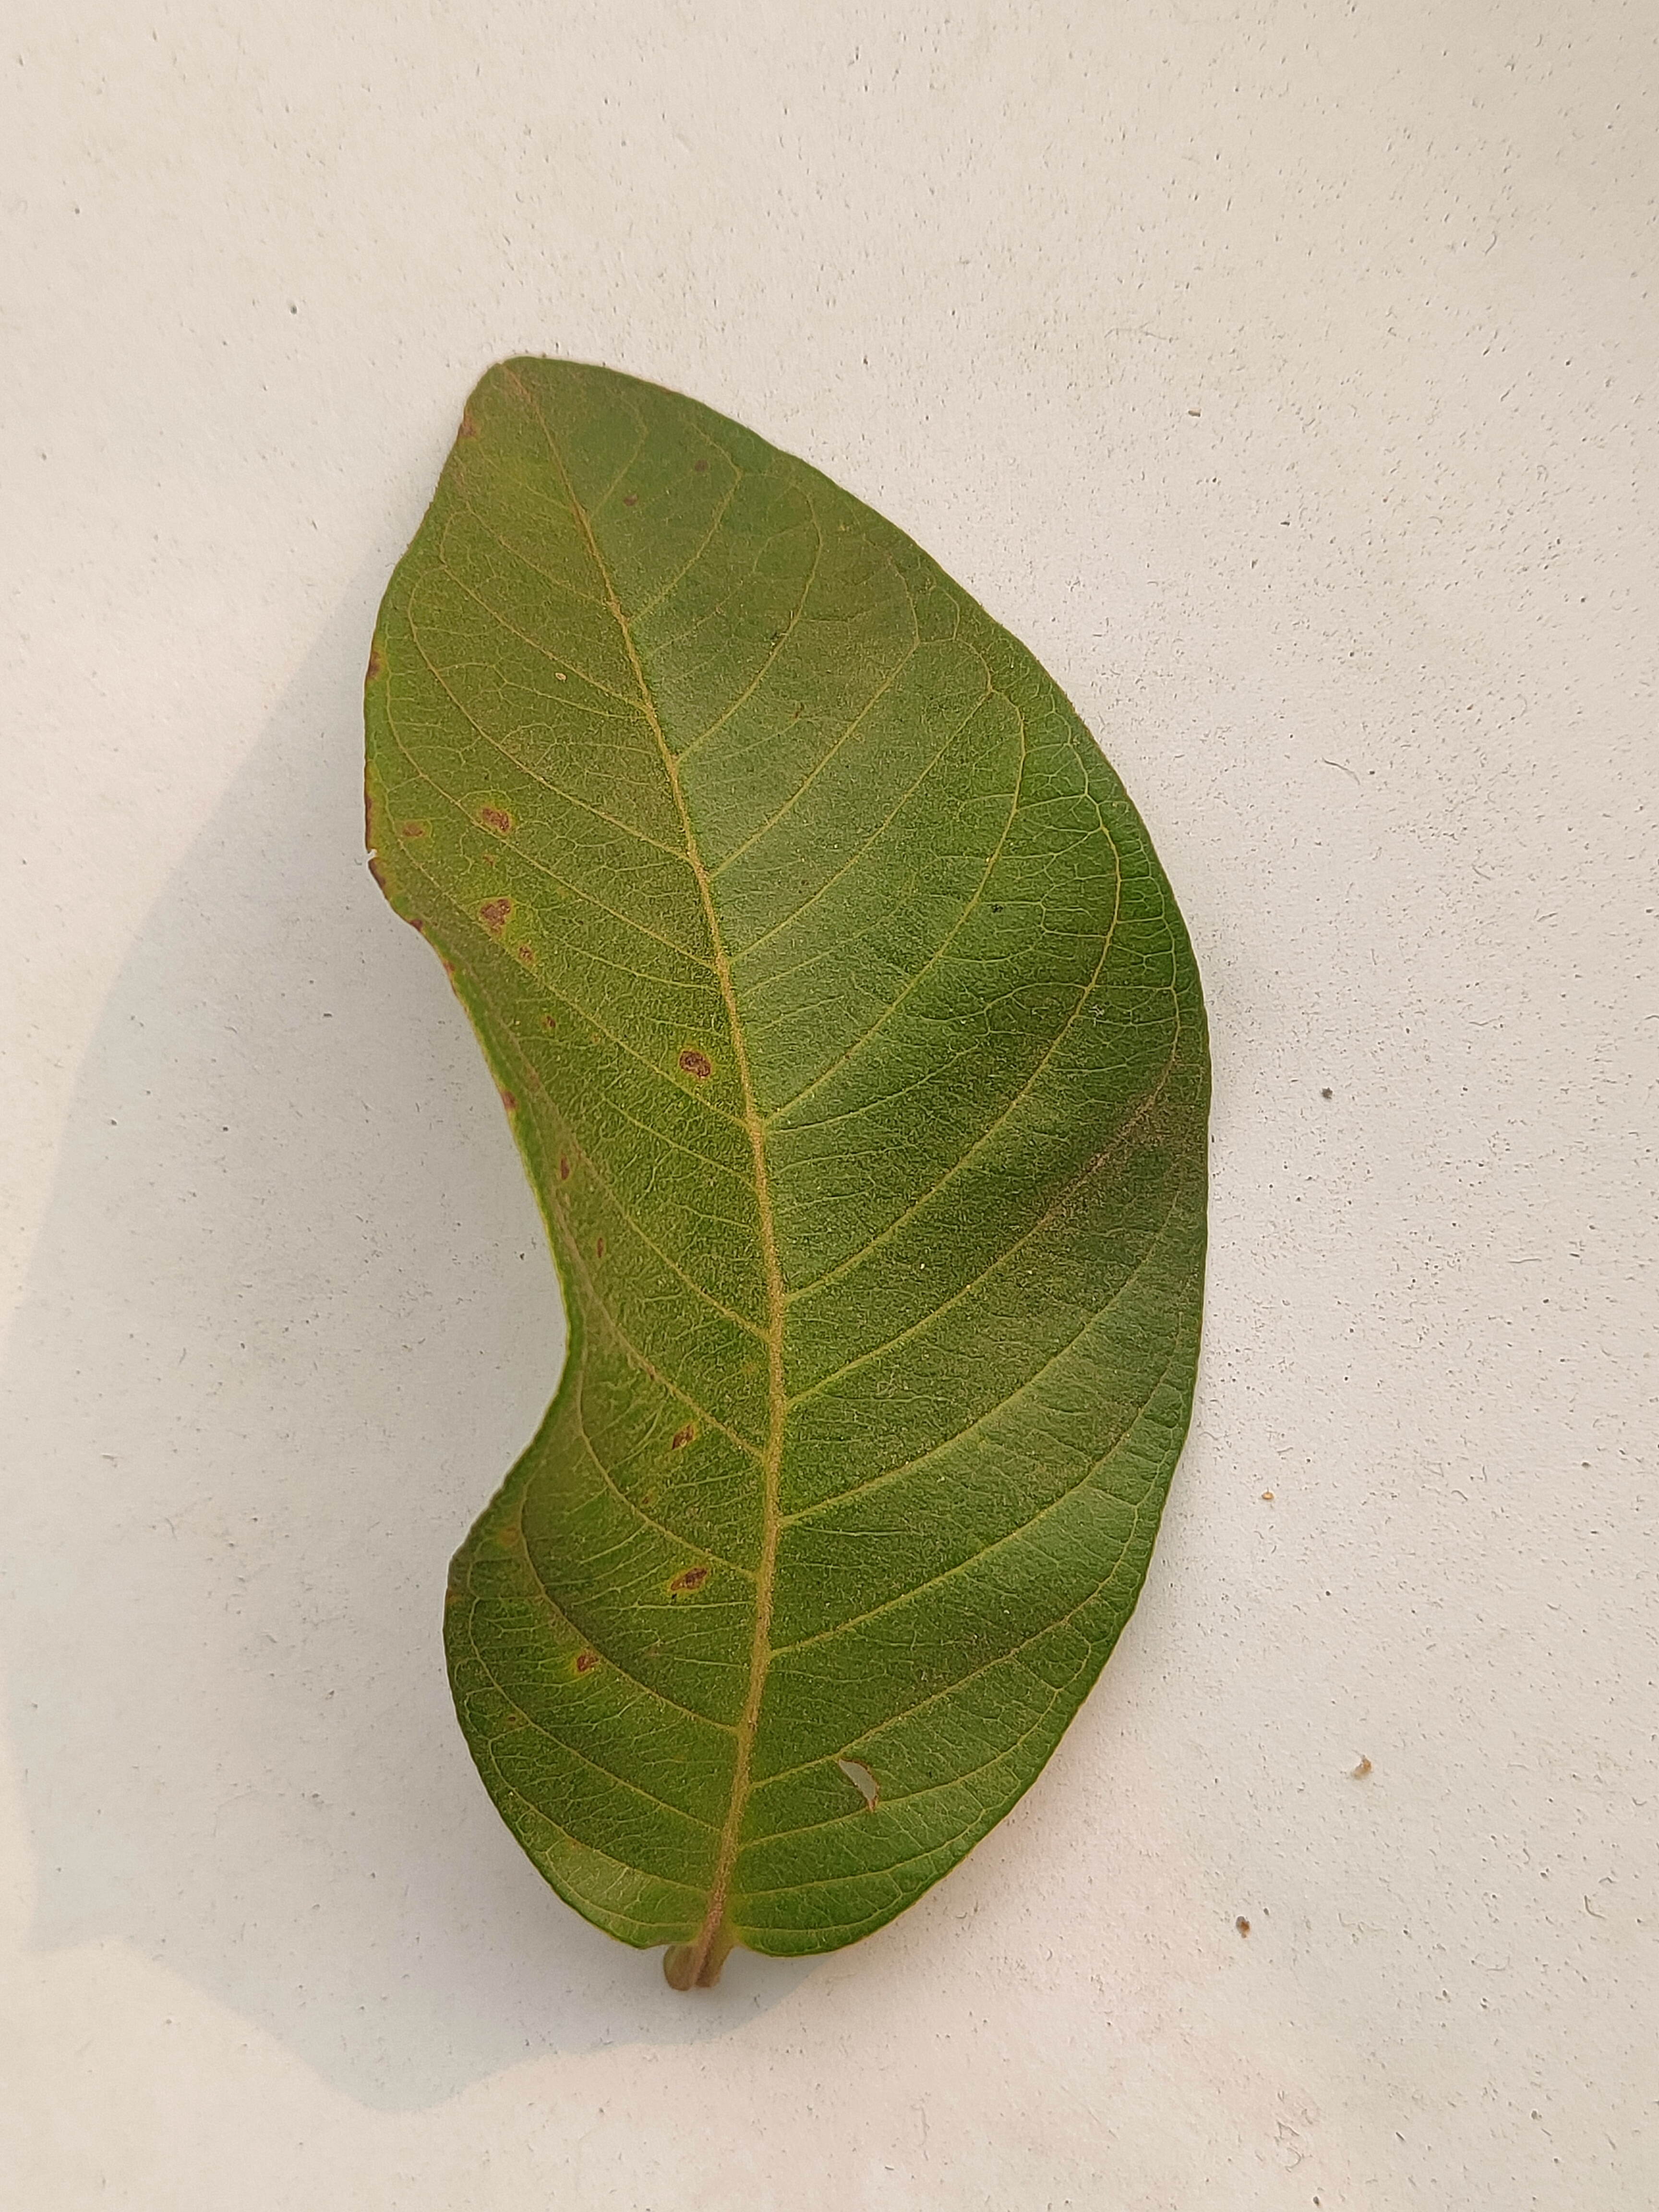
Leaf variety: Guava